Peter Beard

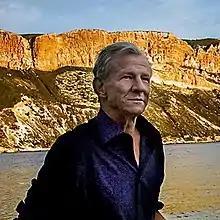
Beard in 2007

Peter Hill Beard (January 22, 1938 – March 31 / April 19, 2020) was an American artist, photographer, diarist, and writer who lived and worked in New York City, Montauk, Long Island and Kenya. His photographs of Africa, African animals and the journals that often integrated his photographs, have been widely shown and published since the 1960s.